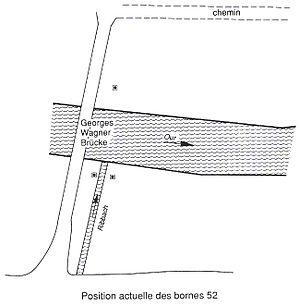
Plan du tripoint Belgique-Allemagne-Luxembourg avec les trois bornes no 52.
La frontière entre l'Allemagne et la Belgique est la frontière internationale séparant deux pays membres de l'Union européenne. Celle-ci se trouve principalement au cœur de la région des Hautes Fagnes / Eifel, et emprunte pour partie les cours des rivières Our et Olef. Au niveau des entités fédérées, la frontière est partagée par les länder de Rhénanie-du-Nord-Westphalie et Rhénanie-Palatinat pour l'Allemagne, par la Wallonie pour la Belgique.
Ouren est un hameau de la commune belge de Burg-Reuland située en Communauté germanophone de Belgique et Région wallonne dans la province de Liège.
La frontière entre l'Allemagne et le Luxembourg suit le cours de la Moselle dans sa partie sud, puis de son affluent la Sûre plus au nord, et enfin de son sous-affluent l'Our dans le Nord.